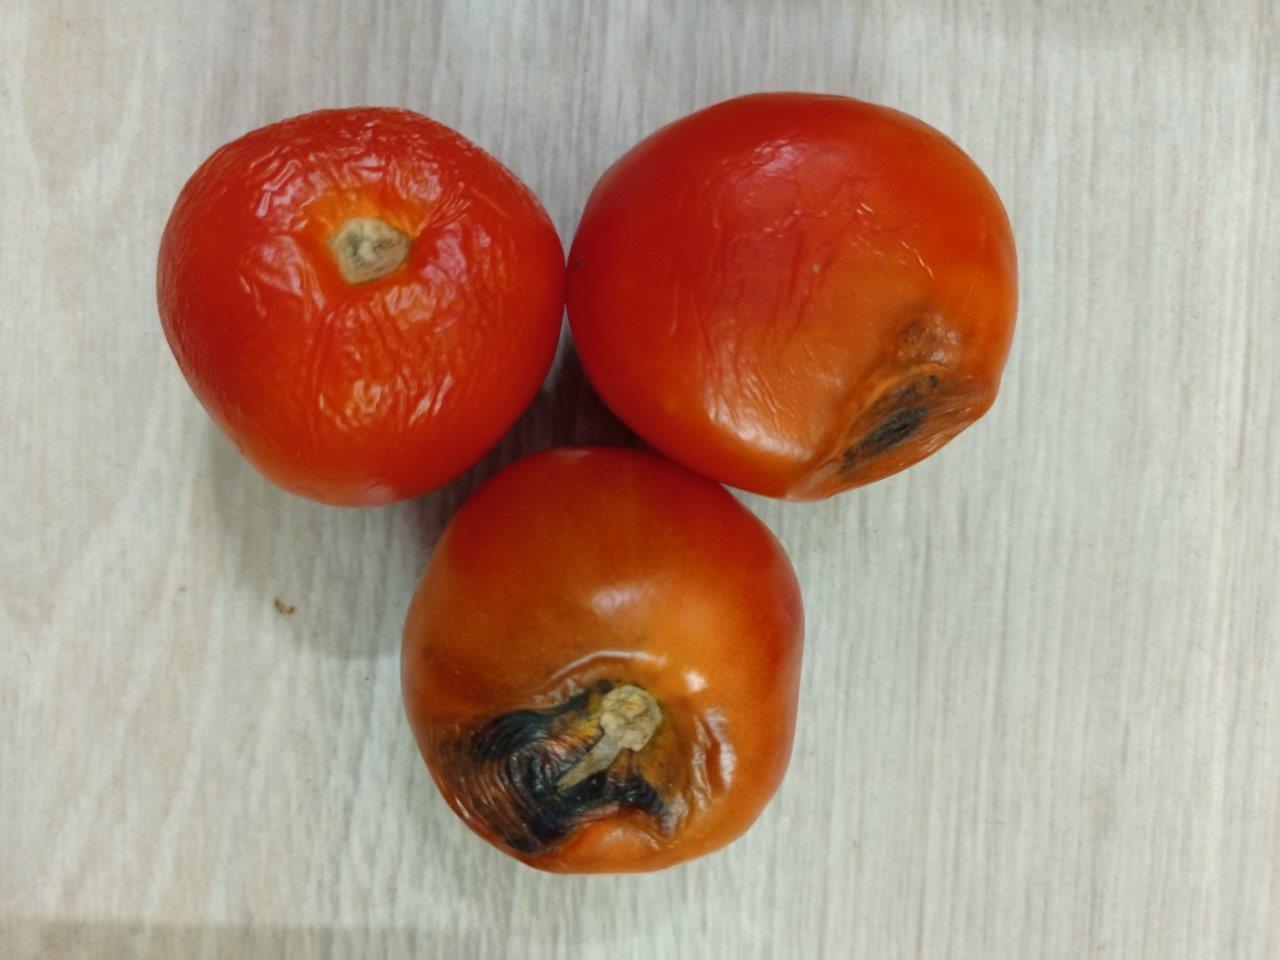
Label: Rotten